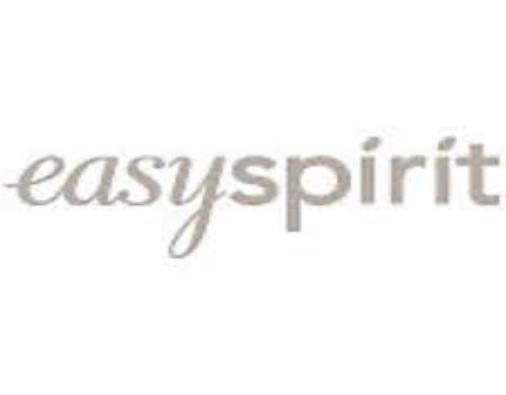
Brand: Easy Spirit
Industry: Clothes